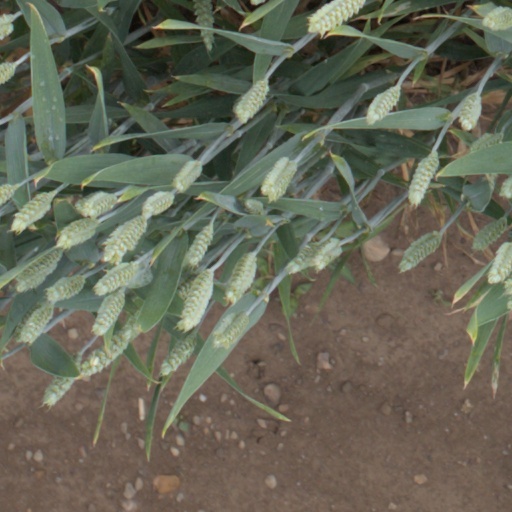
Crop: wheat